Battle of Château-Thierry (1918)

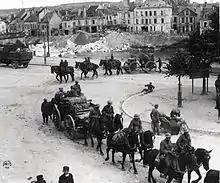
U.S. field artillery in Château-Thierry

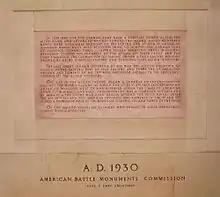
Plaque of commemorative text from the memorial

The Battle of Château-Thierry was fought from late May to early June 1918 and was one of the first actions of the American Expeditionary Forces (AEF) under General John J. Pershing. It was a battle in World War I as part of the Second Battle of the Marne, initially prompted by a German Spring Offensive. German and local actions at Château-Thierry recommenced on May 31 to July 22, 1918, against the AEF, an American Expeditionary Force, consisting of troops from both the United States Army and Marine Corps units. These units from the 2nd US Division were the newest troops on the front in France and just barely out of training.